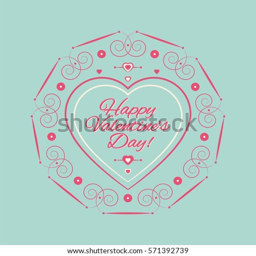
greeting card on a light background .